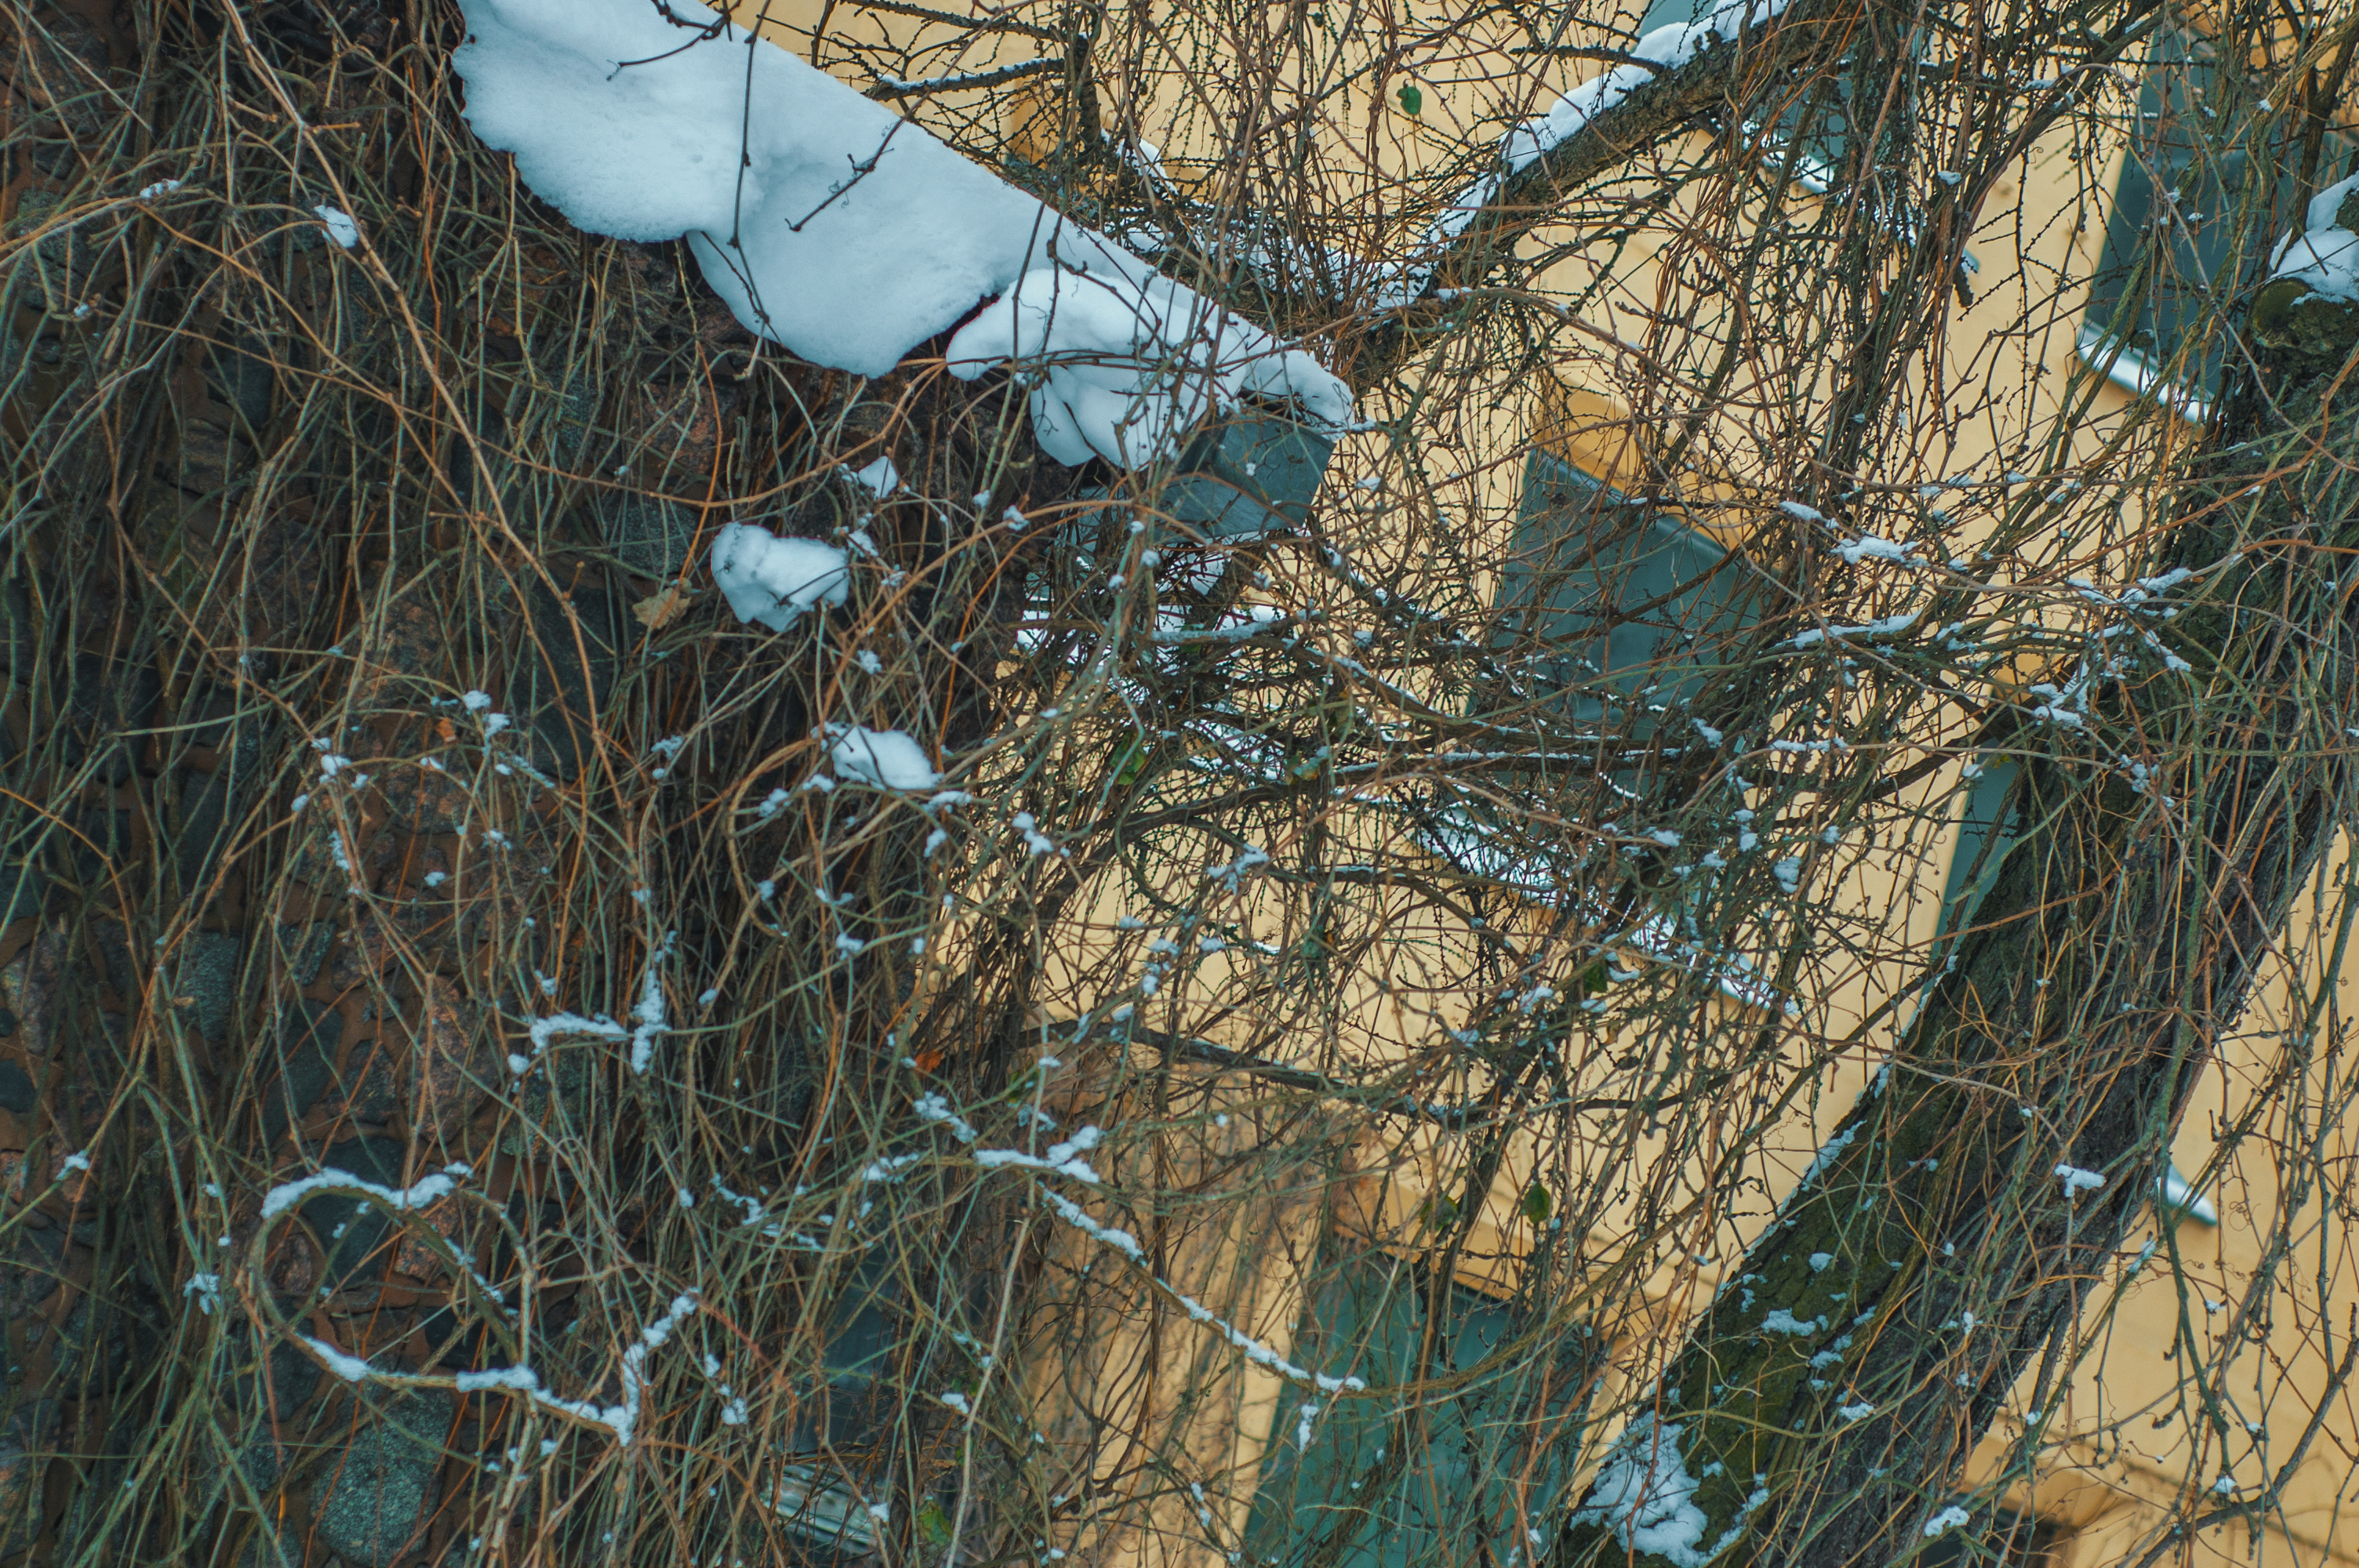
images, plant, natural environment, twig, wood, trunk, grass, snow, Tints and shades, freezing, pattern, tree, electric blue, natural landscape, winter, wildlife, reflection, metal, frost, forest, plant stem, sky, house, circle, shadow, landscape, birch family, deciduous